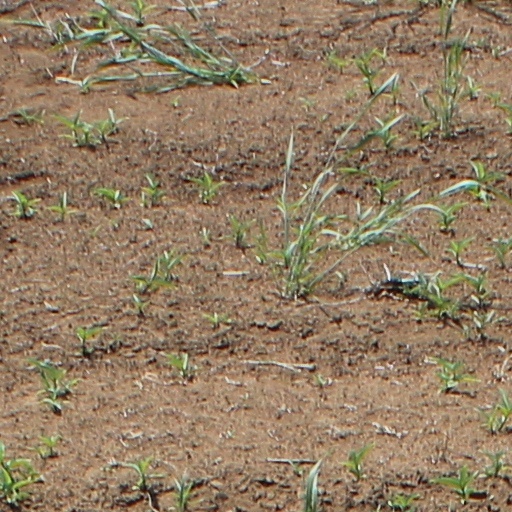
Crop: wheat